Alpha Omega Alpha

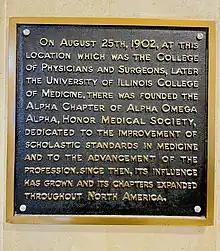
Alpha Omega Alpha Information Board present at the University of Illinois College of Medicine

Root pitched his idea to nearby schools, and "Beta" was established at University of Chicago's Pritzker School of Medicine in 1902, followed by "Gamma" at Northwestern University's Feinberg School of Medicine in 1903. Alpha Omega Alpha was incorporated in the State of Illinois in 1903. It inducted its first female member in 1906. By 1912, there were seventeen chapters. As more medical schools became interested, the national organization became more selective in the standards a school needed to meet to be eligible.